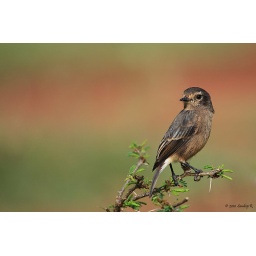
One of the common birds, but I like the reddish brown and green background created by the moist ground and green grass of mosoon.